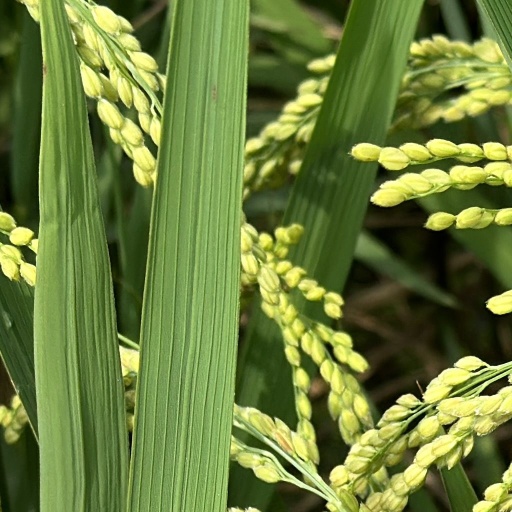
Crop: rice